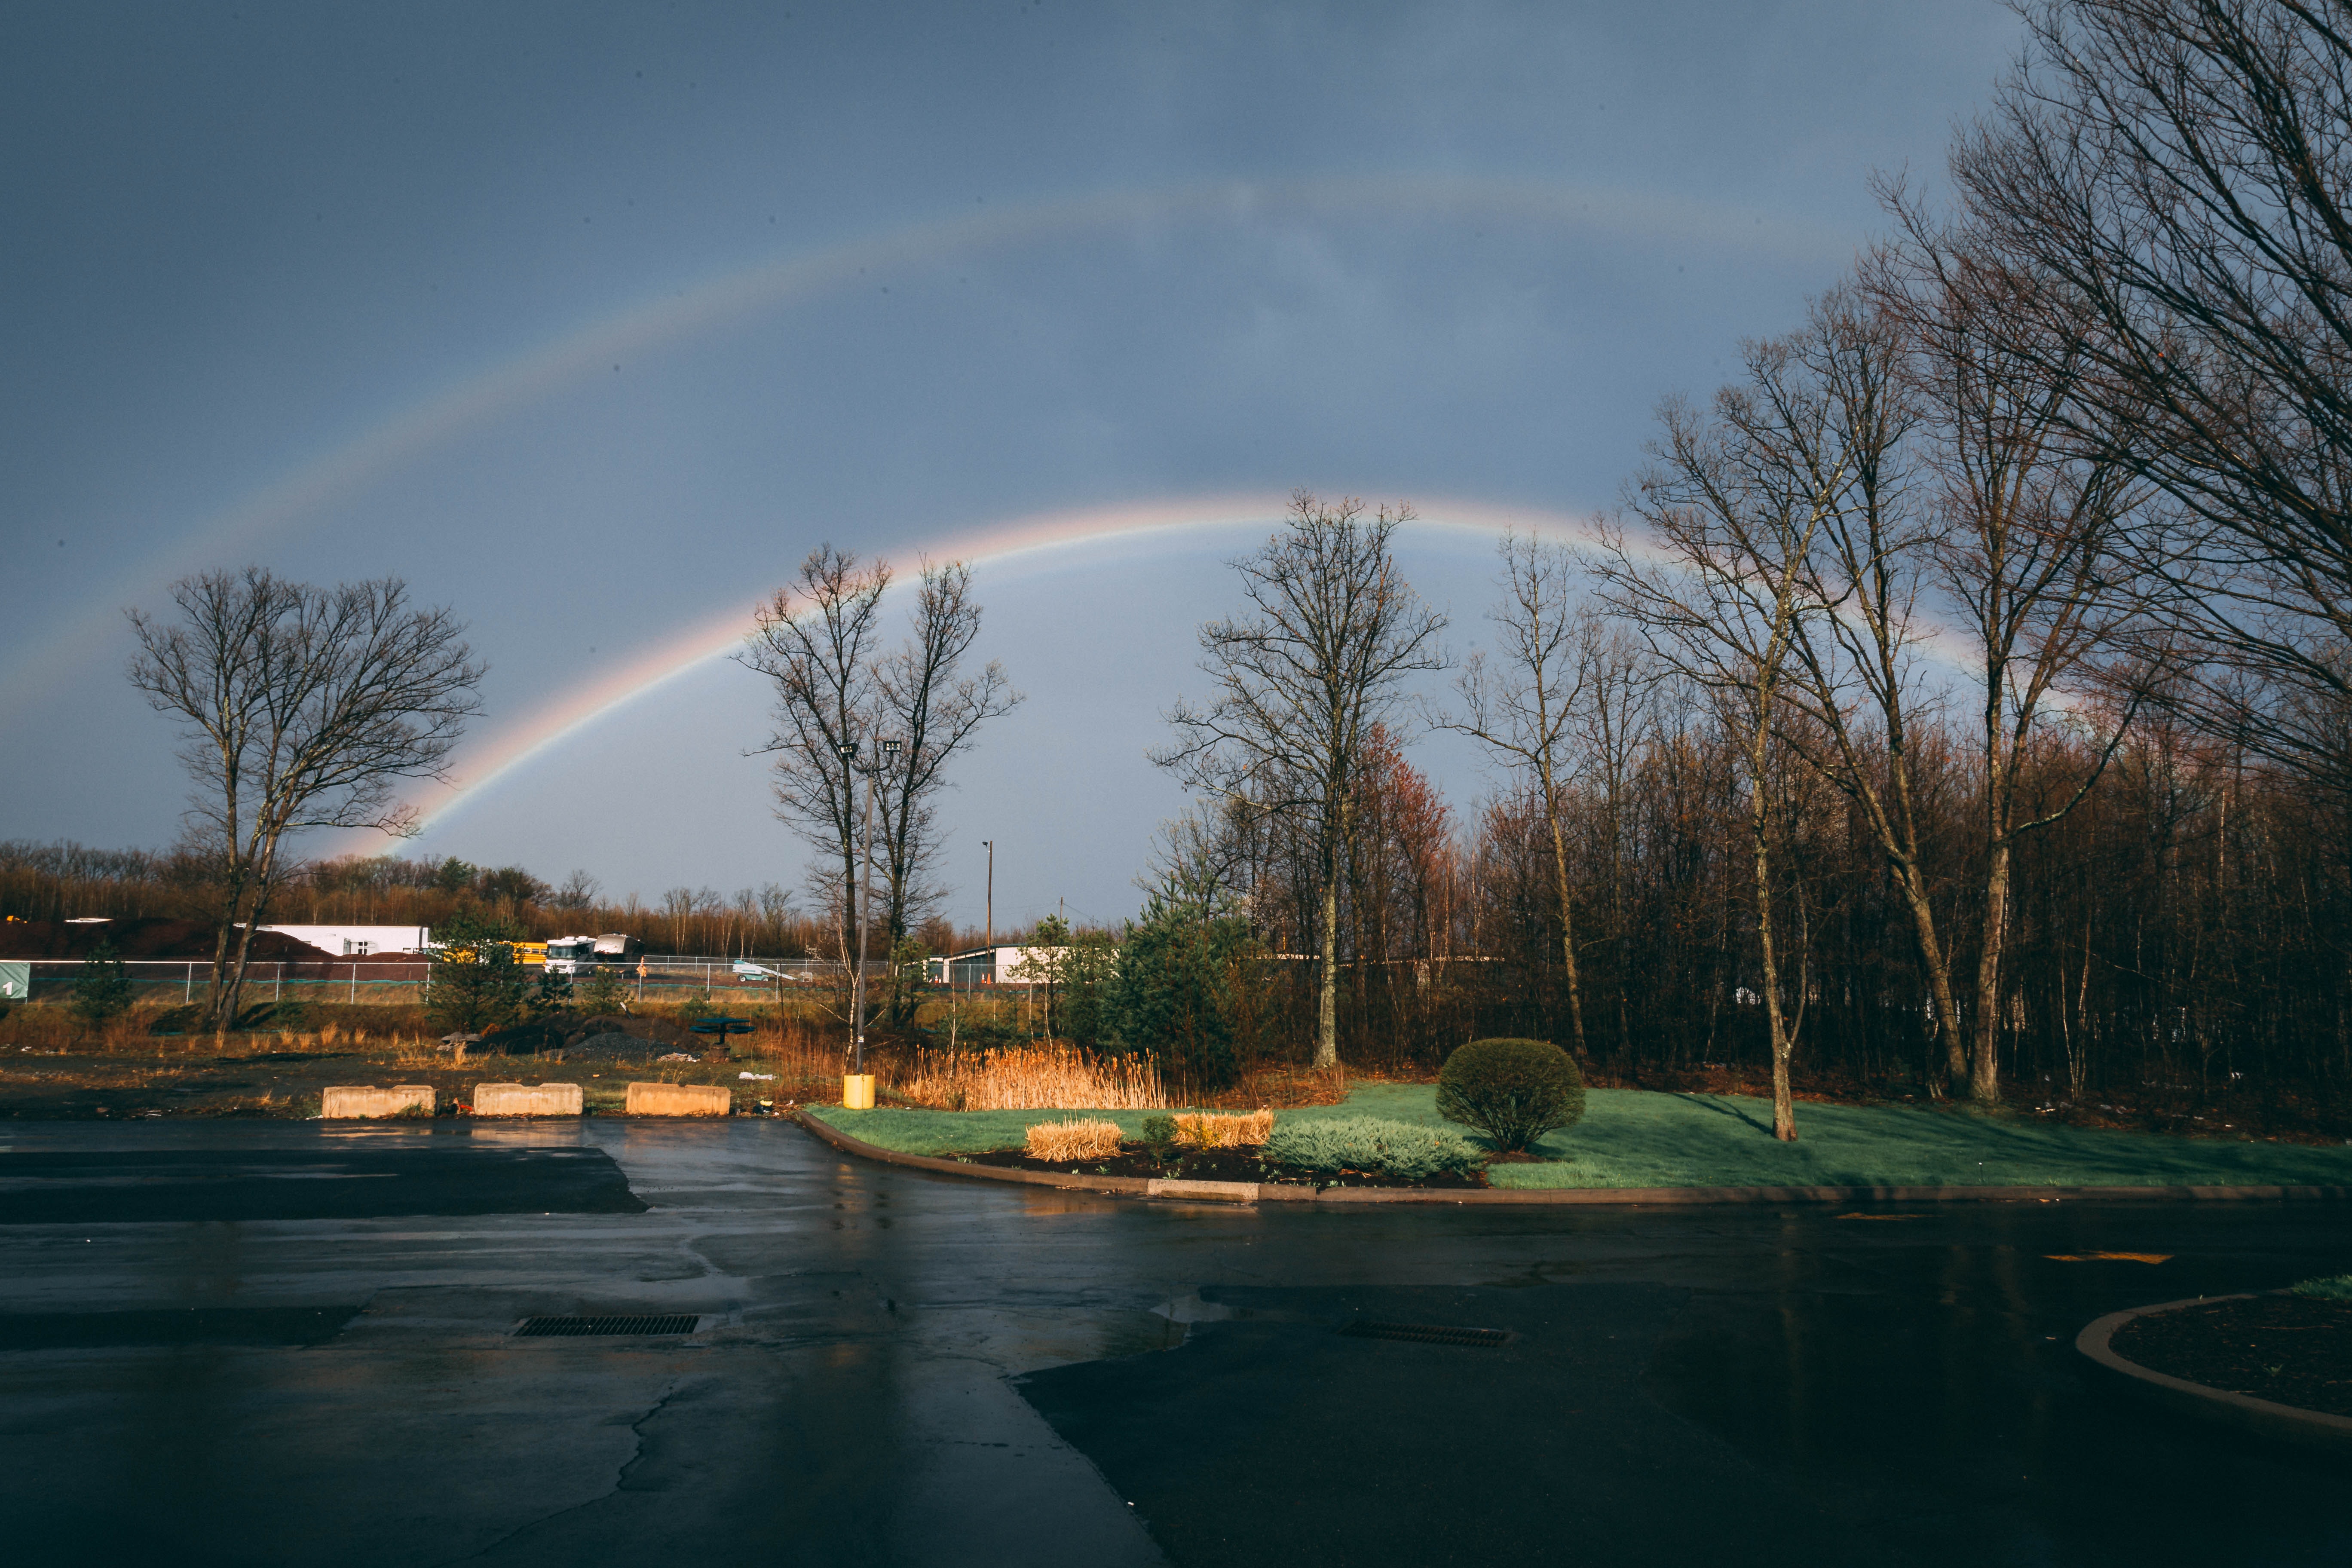
rainbow, sky, water, tree, natural landscape, cloud, reflection, meteorological phenomenon, winter, road, river, architecture, lake, landscape, evening, plant